Analmaye

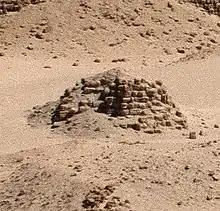
Pyramid Nuri XVIII of King Analmaye

Analmaye was a Kushite King of Meroë who ruled in the 6th century BC.